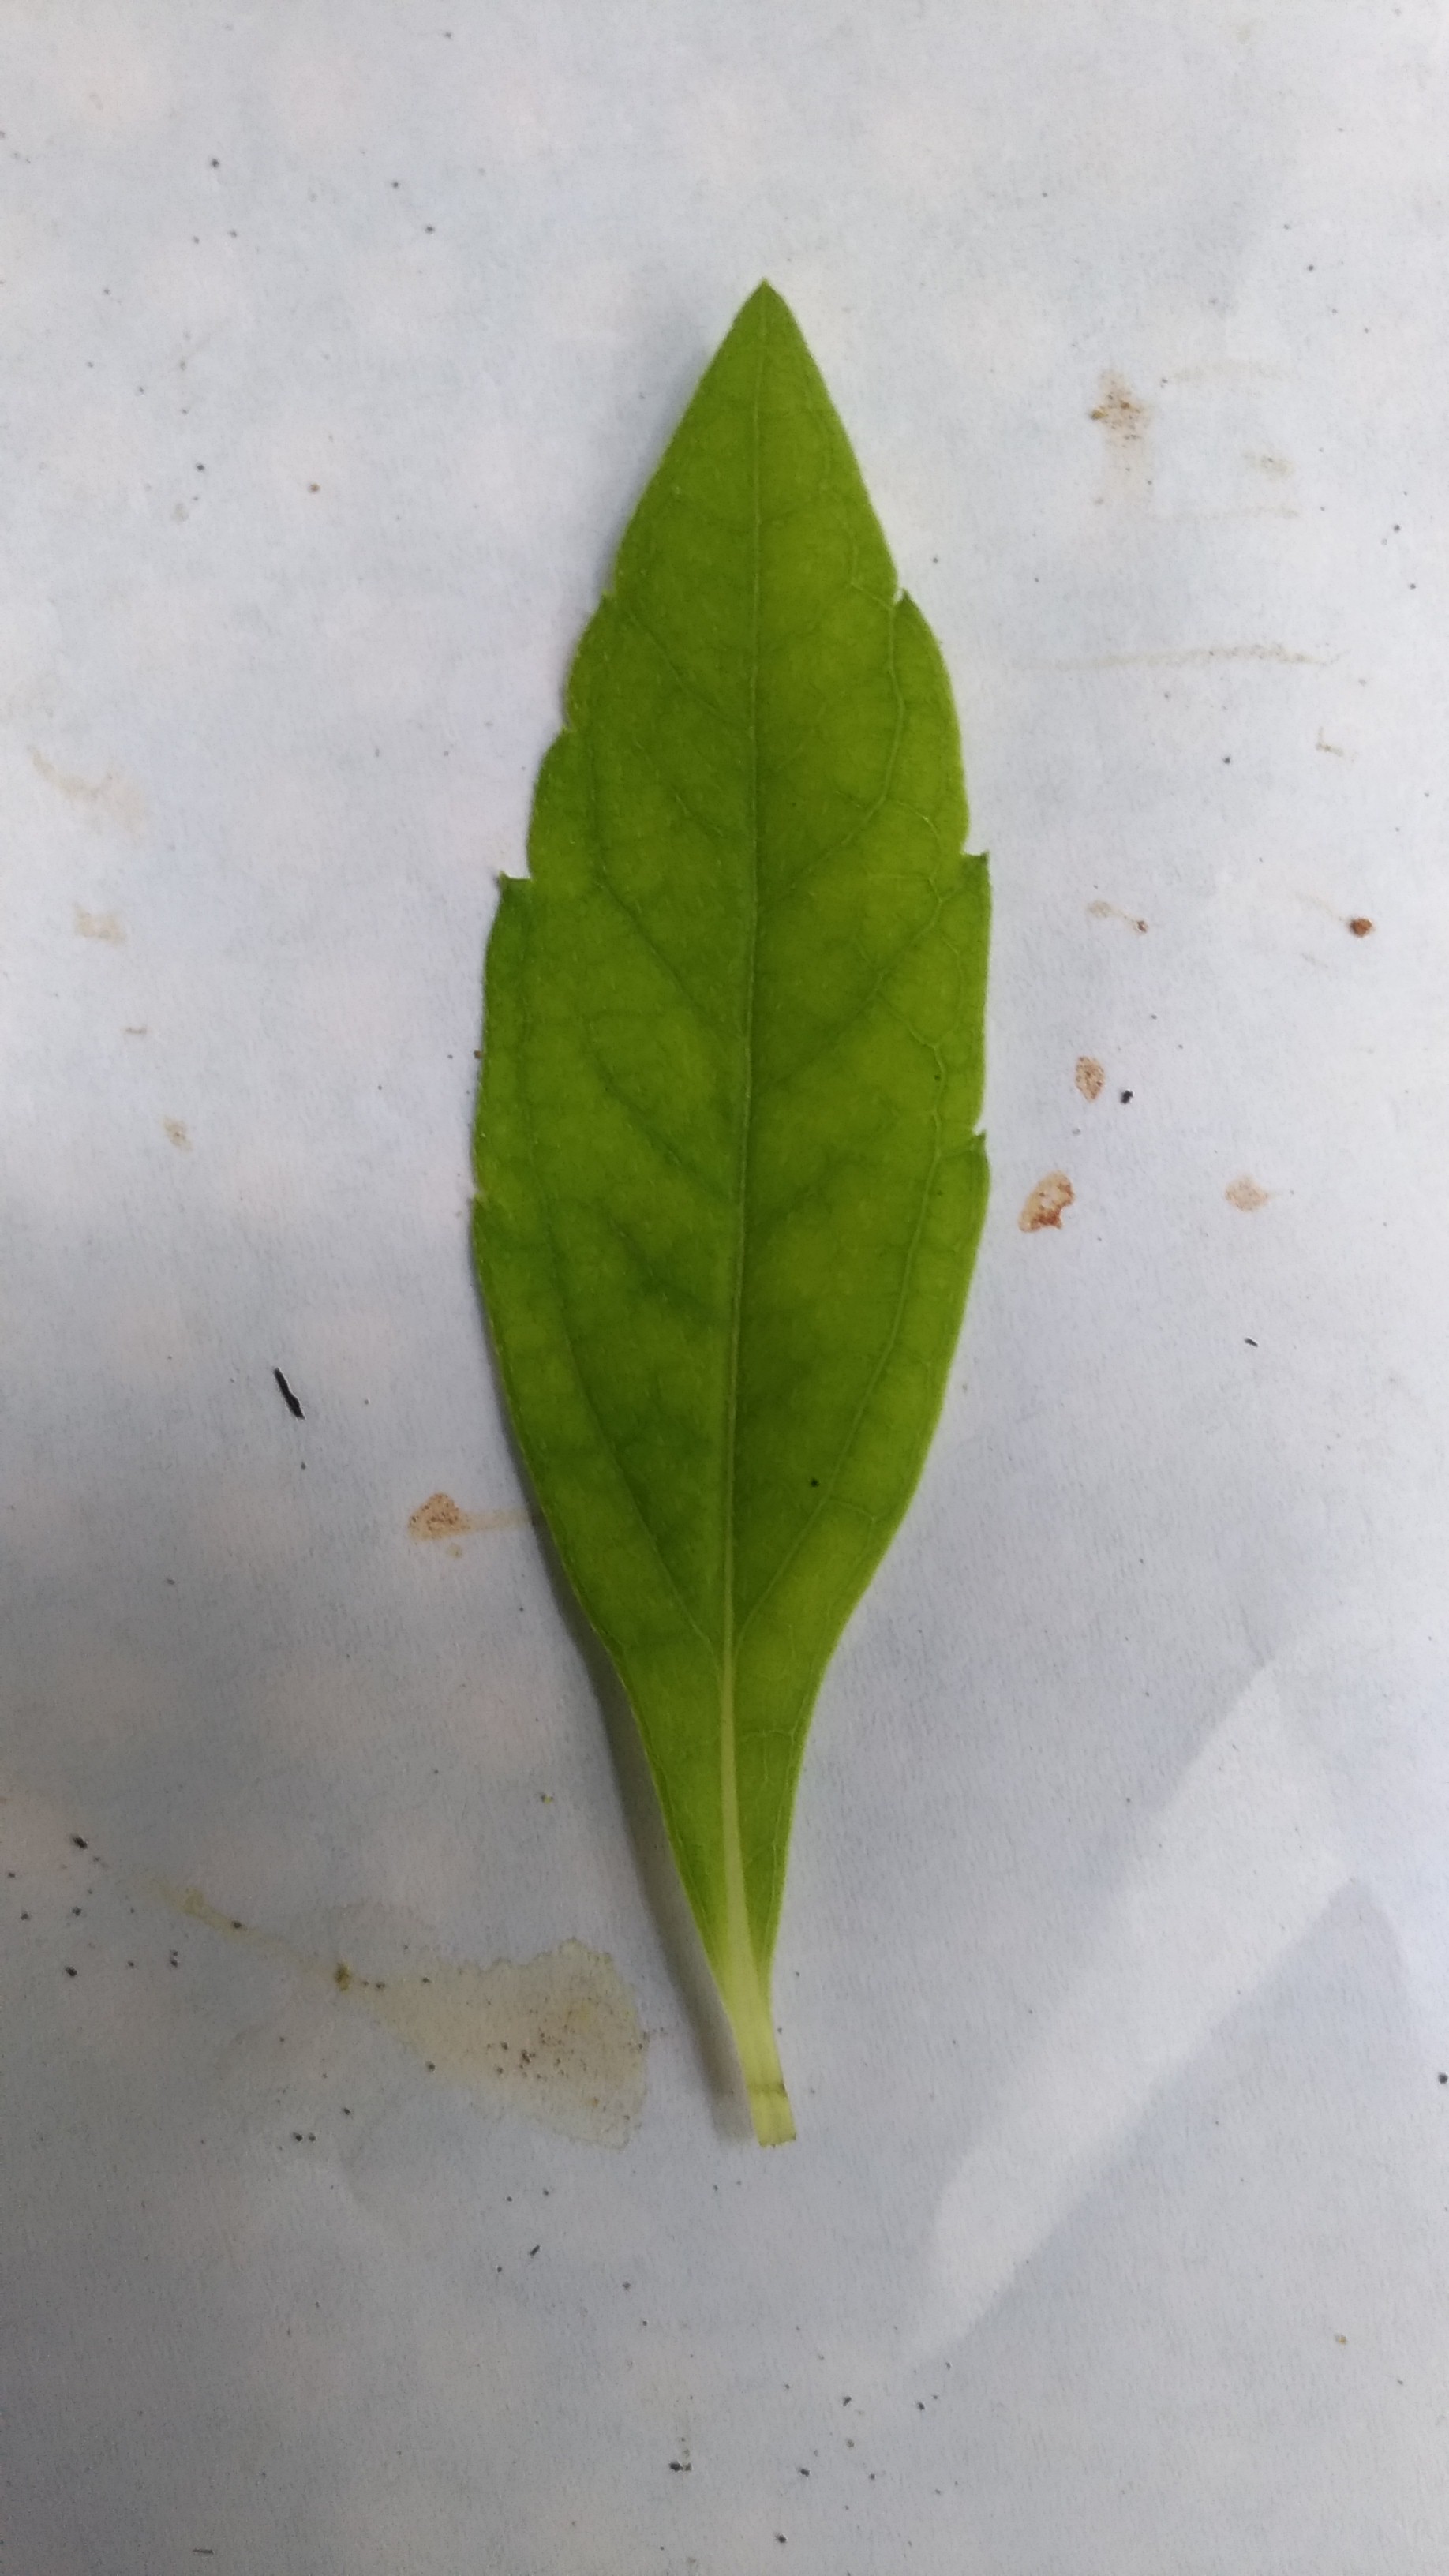
Plant: Bringaraja